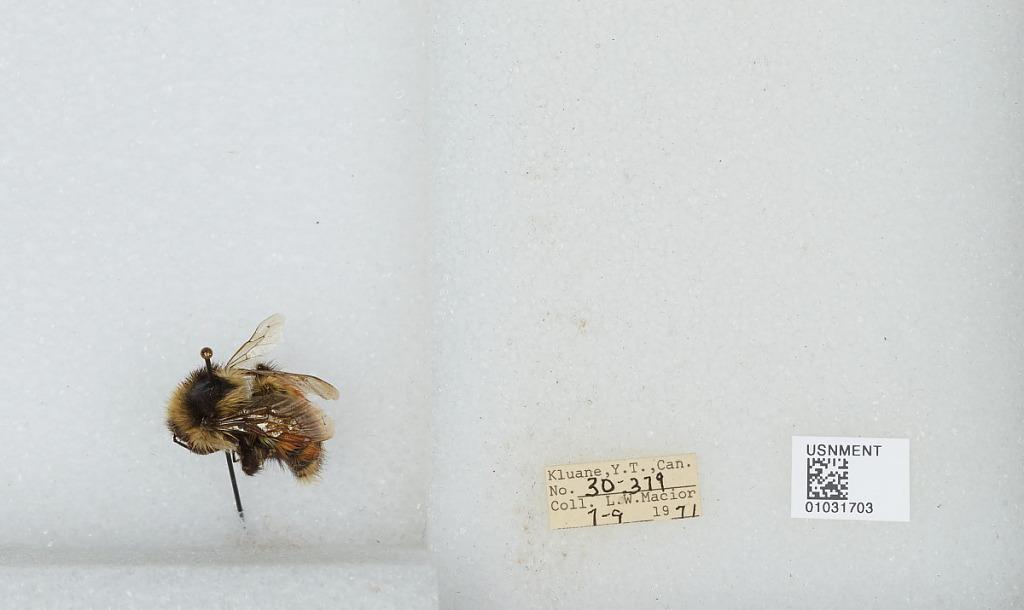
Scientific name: Bombus (Pyrobombus) sylvicola Kirby
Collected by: L. Macior
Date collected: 1971-7-9
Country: Canada
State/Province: Yukon Territory
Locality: Kluane
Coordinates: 60.75, -139.5